Tróia Peninsula

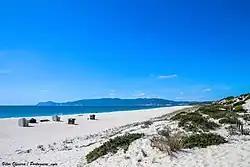
Atlantic beach at Tróia.

The beaches nearest to Setúbal are busy during summer months, especially at weekends. Raised walkways link these beaches to the harbour and marina areas, protecting the vulnerable dune flora. There are small cafés on the beaches and larger ones around the marina near the foot-passenger ferry.